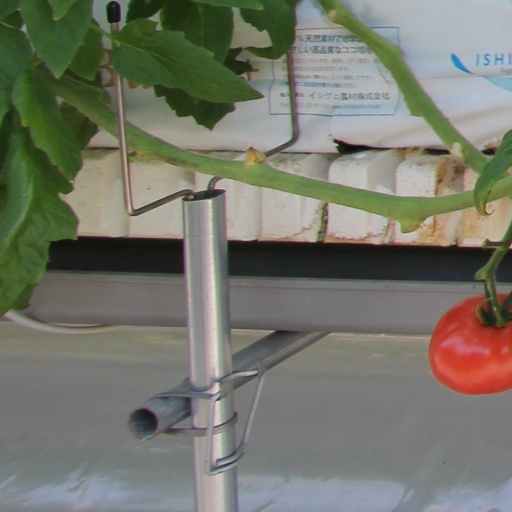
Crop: tomato